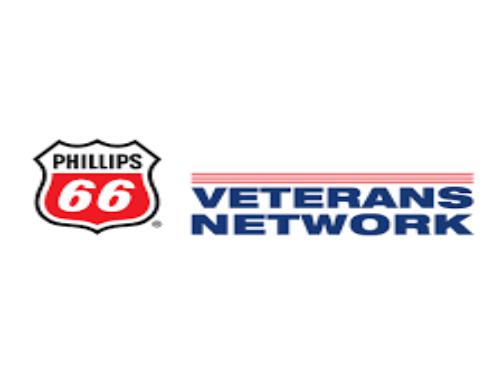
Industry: Transportation